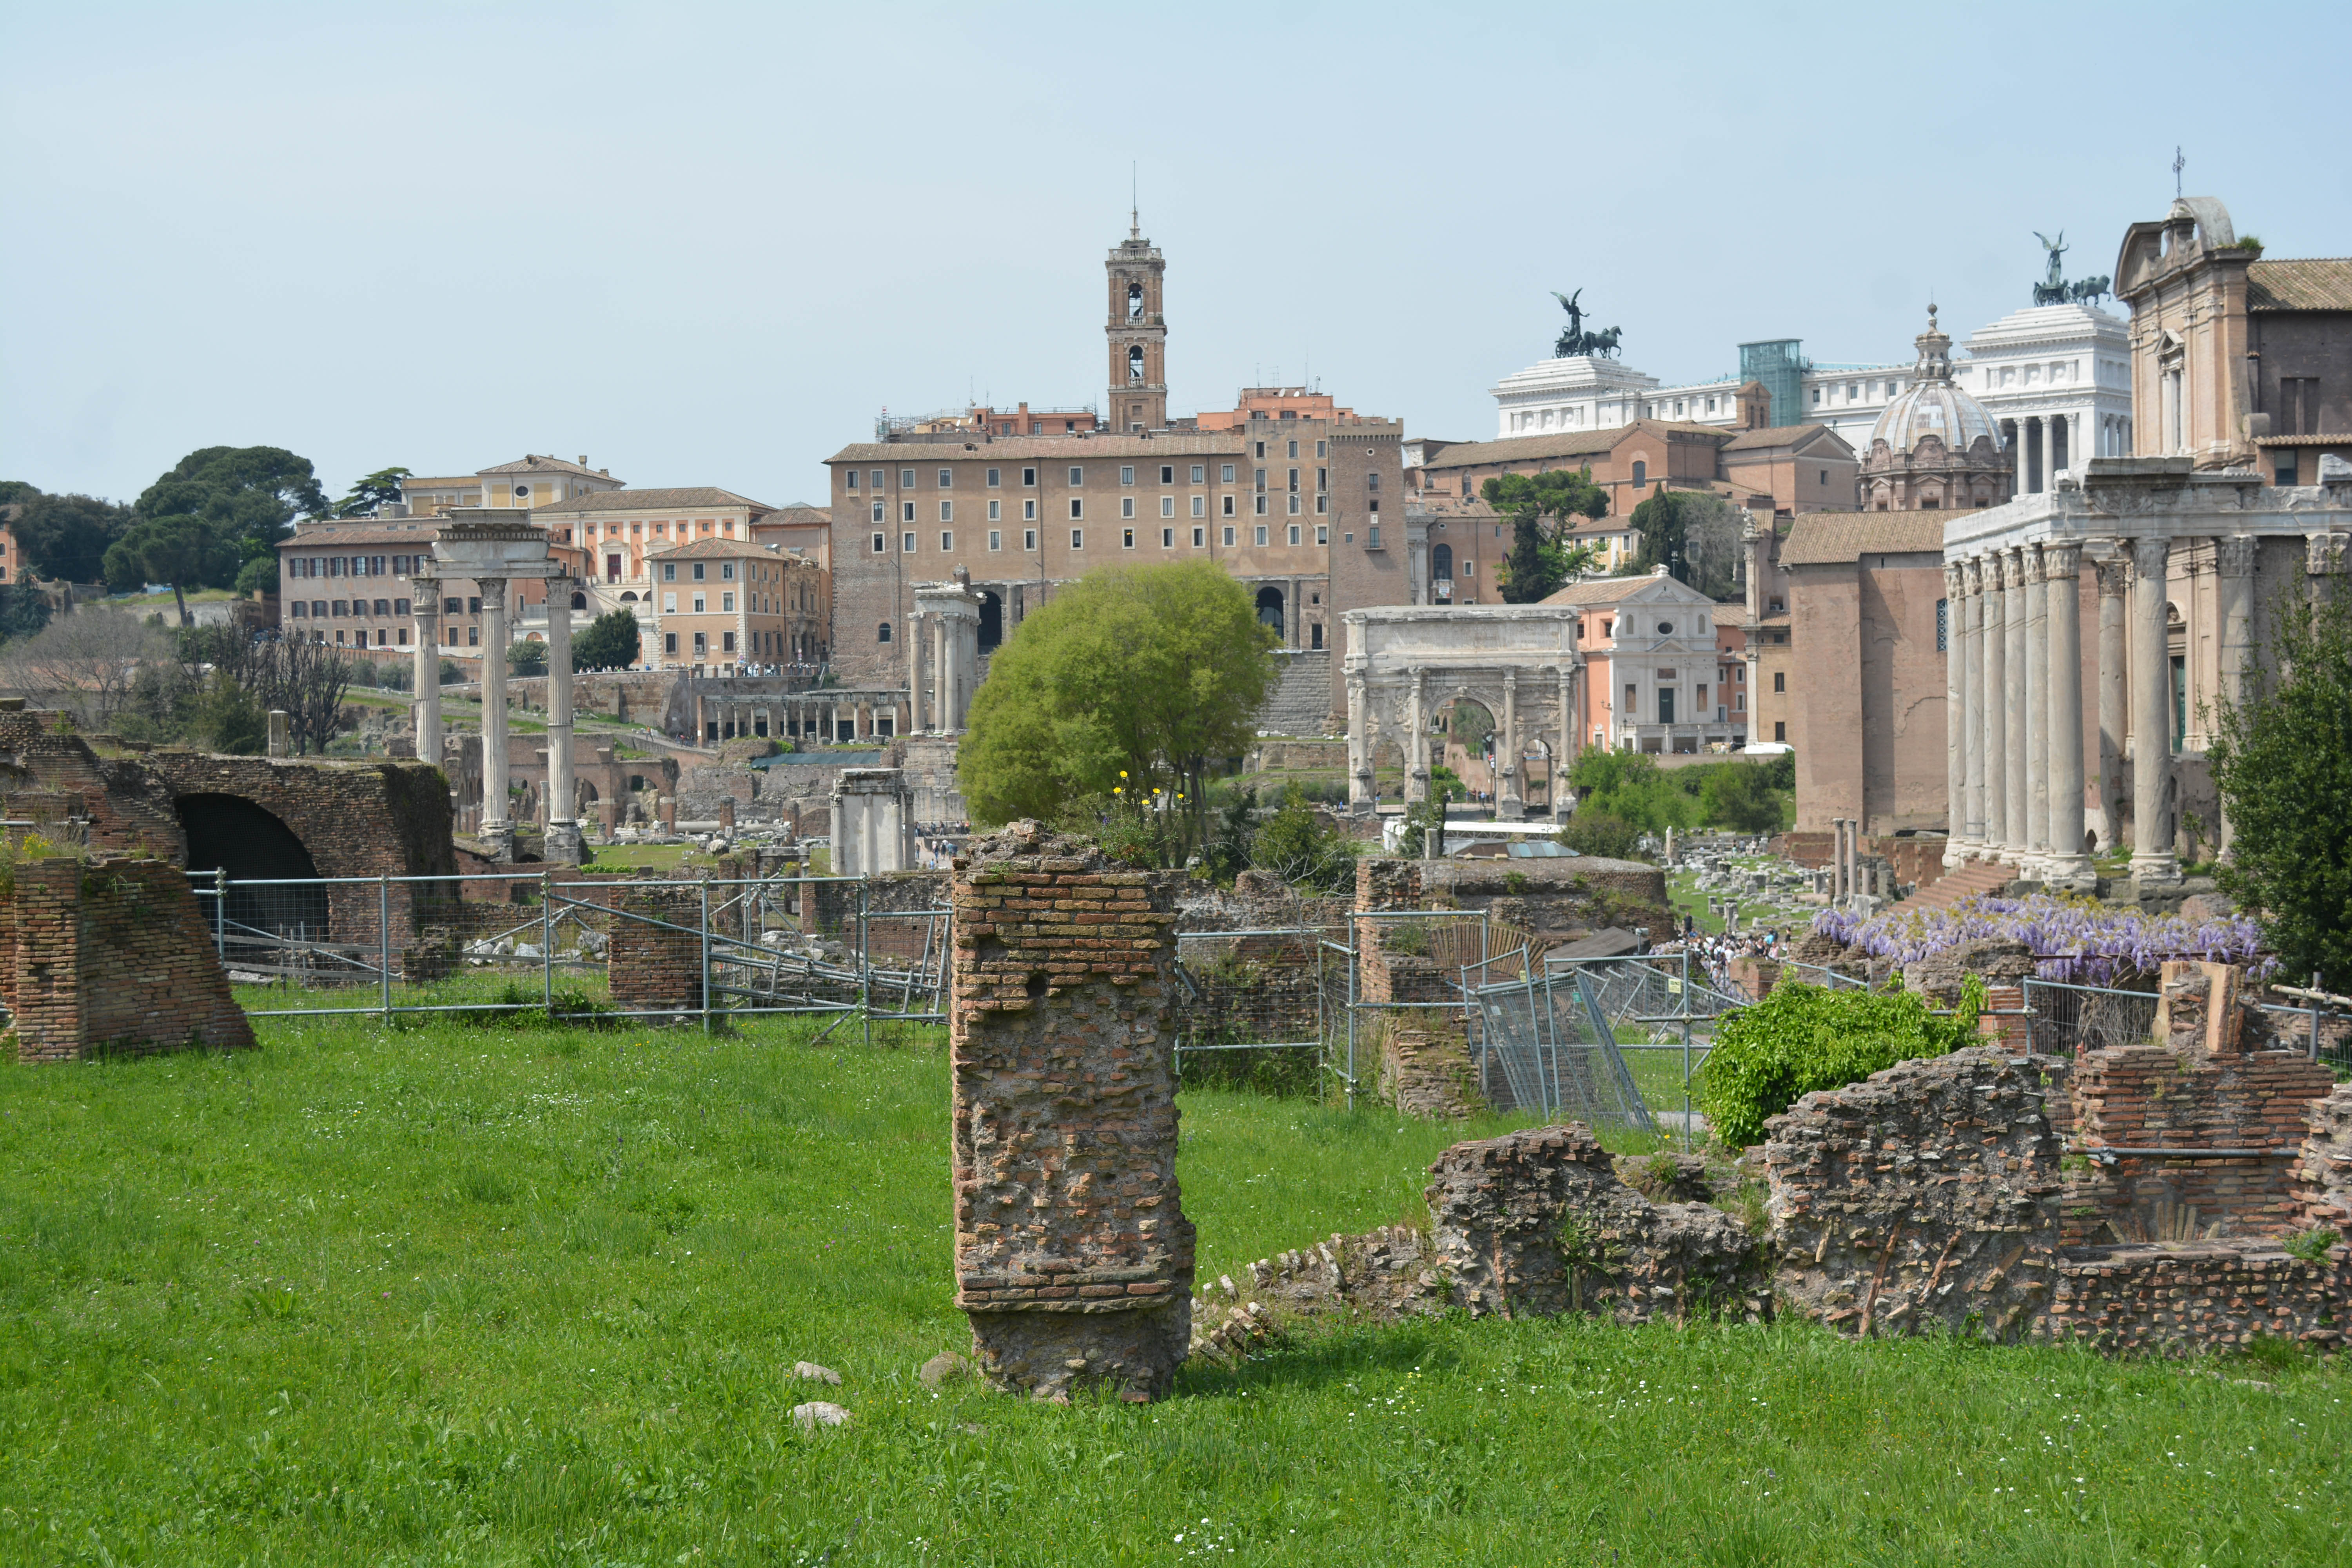
town, village, fortification, ruins, estate, ancient rome, archaeological site, historic site, ancient history, human settlement